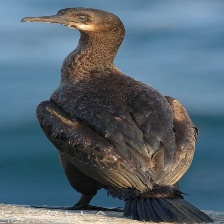
Species: BRANDT CORMARANT
Scientific name: PHALACROCORAX PENICILLATUS